Brandon Banks

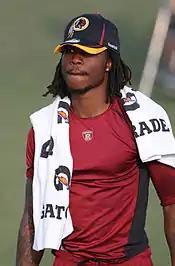
Banks during Washington Redskins training camp in 2011.

After the 2010 NFL draft, the Washington Redskins signed Banks as an undrafted free agent on May 17, 2010. He returned a punt 77 yards for a touchdown in the first preseason game against the Buffalo Bills on August 13, 2010, and was shortly thereafter given the nickname, "Crazy Legs Banks". Against the New York Jets, however, he fumbled a return and had inconsistent play against the Baltimore Ravens, which included a second lost fumble. The Redskins released Banks on September 26, 2010, but re-signed him to the practice squad on September 29. In his first regular season NFL game, Banks returned his first punt 51 yards against the Philadelphia Eagles which set up a Redskin touchdown. In Week 5 against the Green Bay Packers, his responsibilities expanded to include both punt and kick return duties. Banks recorded three punt returns for 47 yards and two kickoff returns for 33 yards, while a 62-yard kickoff return was negated by a holding penalty. In Week 6 against the Indianapolis Colts, Banks blocked a 48-yard field goal attempt by Adam Vinatieri. On October 31, 2010 against the Detroit Lions, Banks totaled 271 return yards, setting a franchise record. His 96-yard kickoff return midway through the fourth quarter was the Redskins' first kick return for a touchdown in 70 games, and the first of Banks' career. In Week 12, Banks ran a 77-yard punt return in a home game against the Minnesota Vikings for a touchdown to give the Redskins a lead late in the game, but a penalty called on Perry Riley negated the return and the Redskins lost.